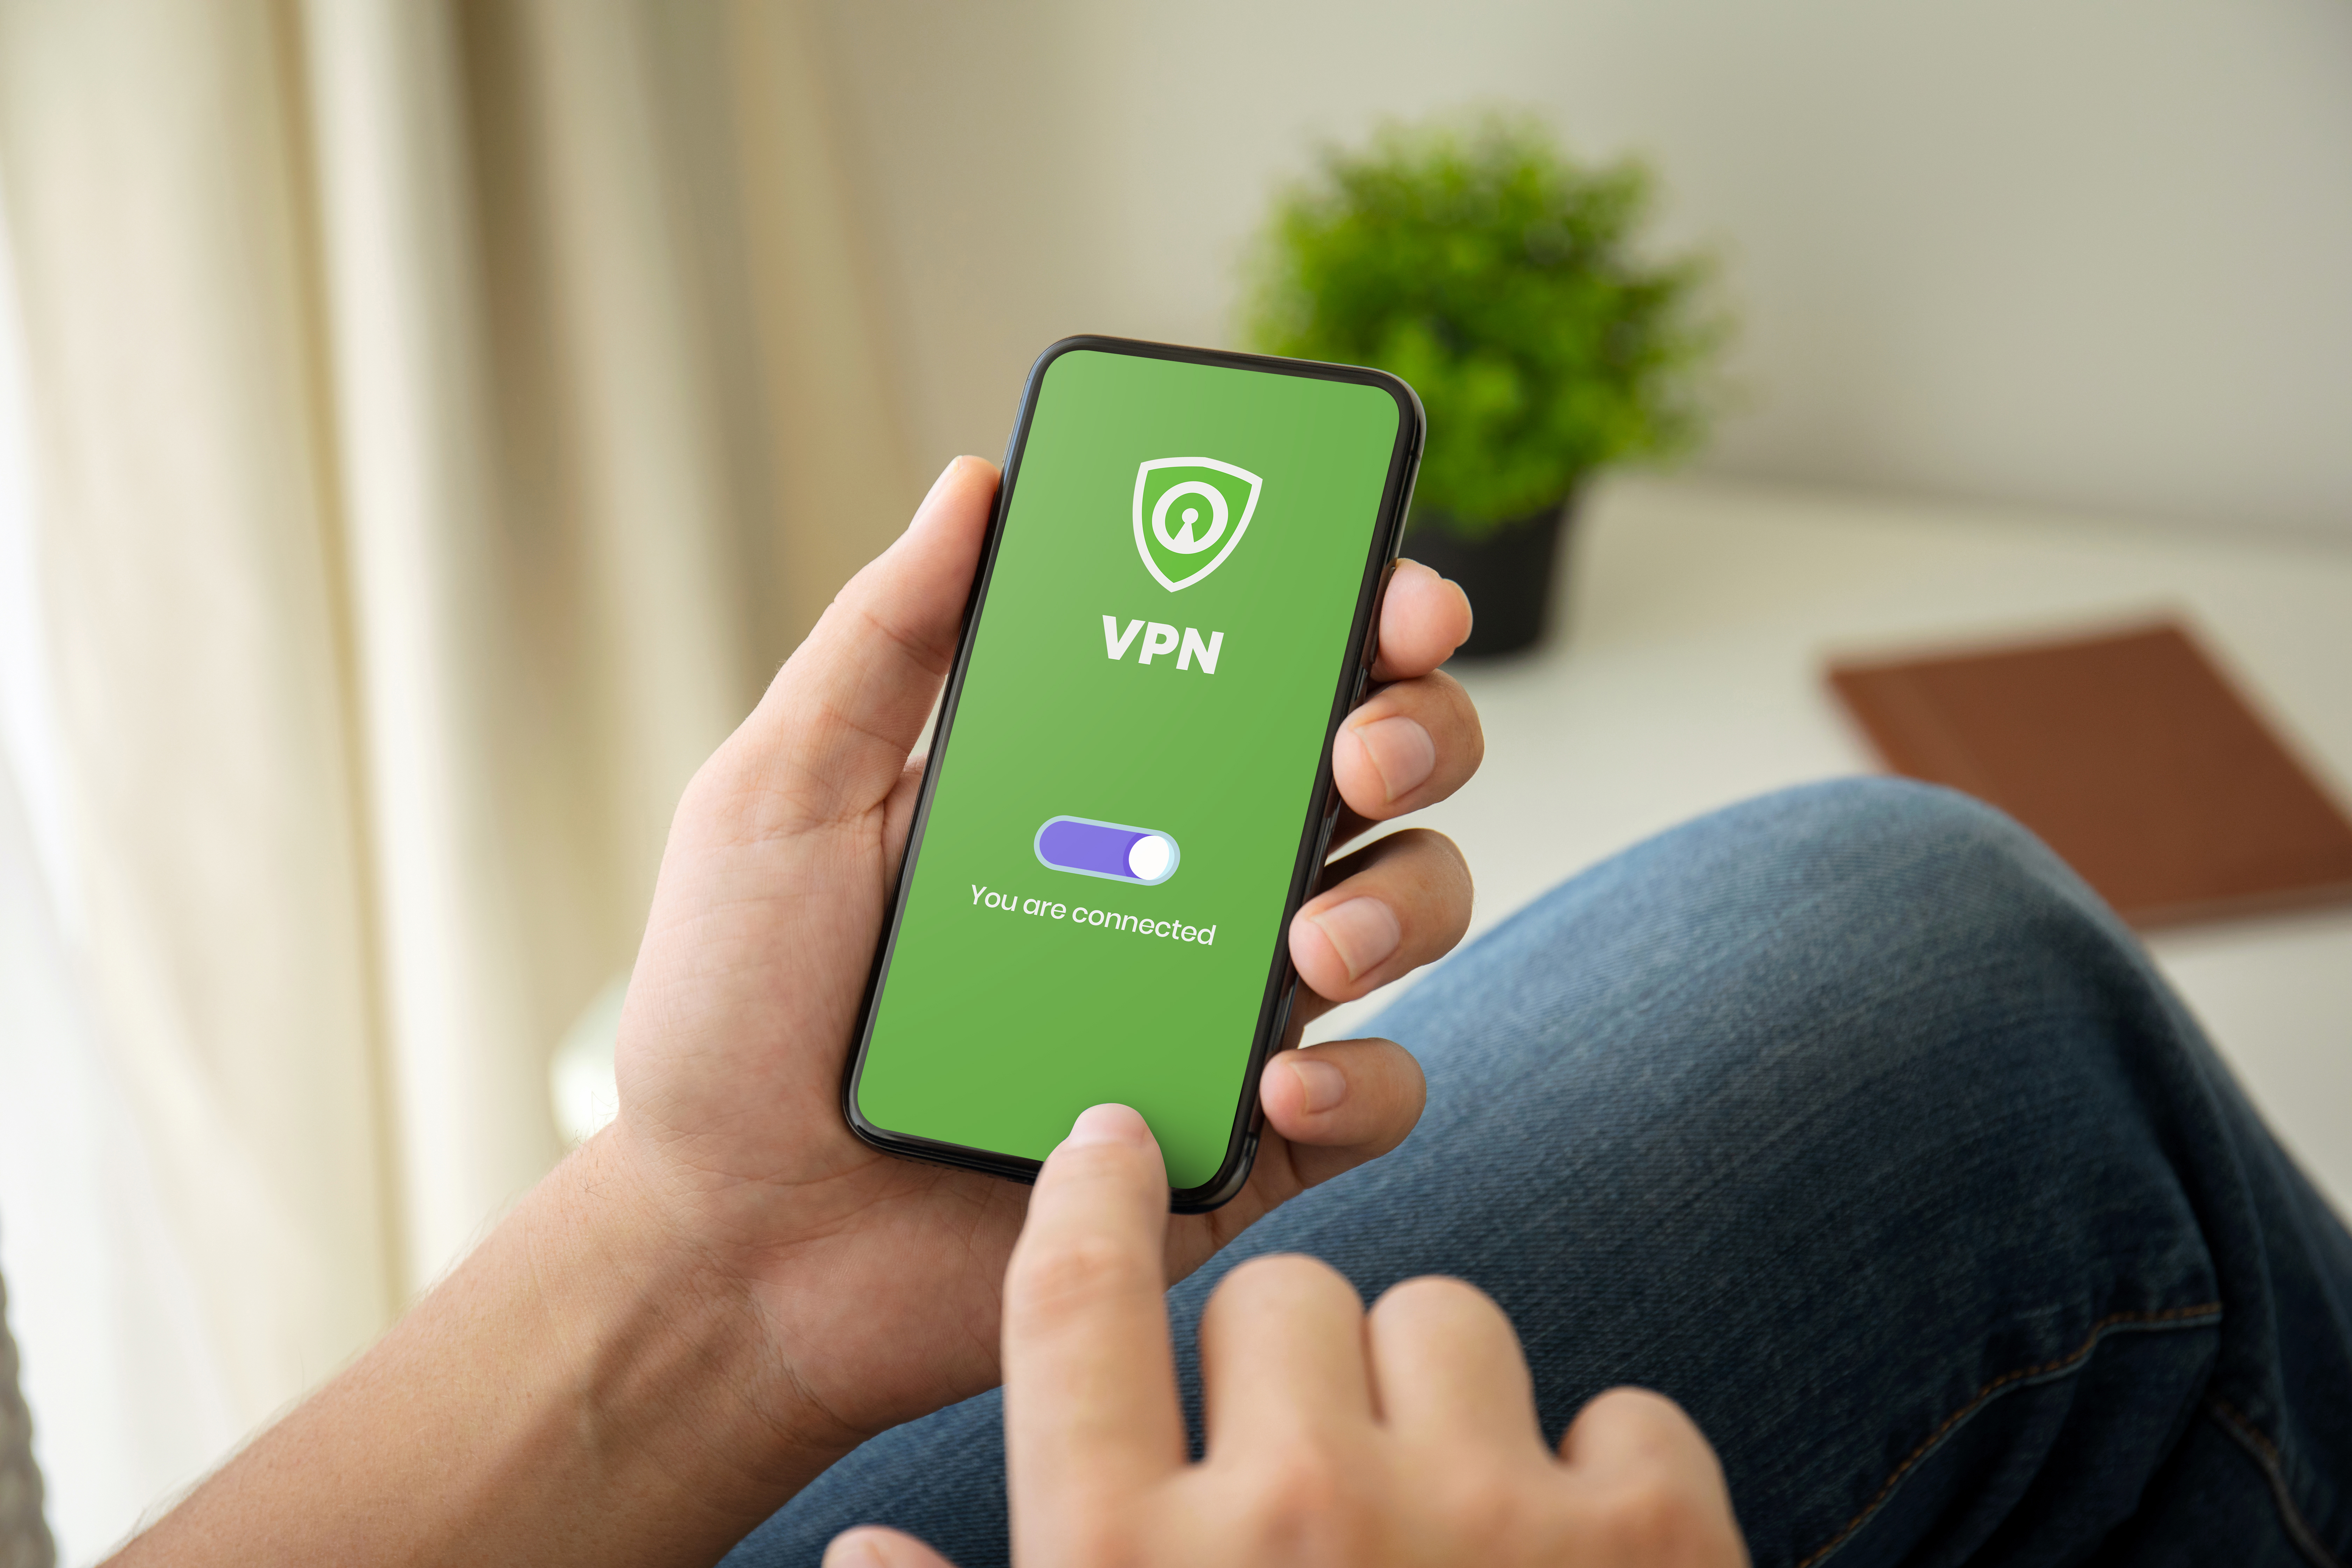
vpn, mobile, android, men, cybersecurity, hacking, gadget, green, technology, electronic device, smartphone, electronics, mobile phone, finger, hand, portable communications device, communication device, Home automation